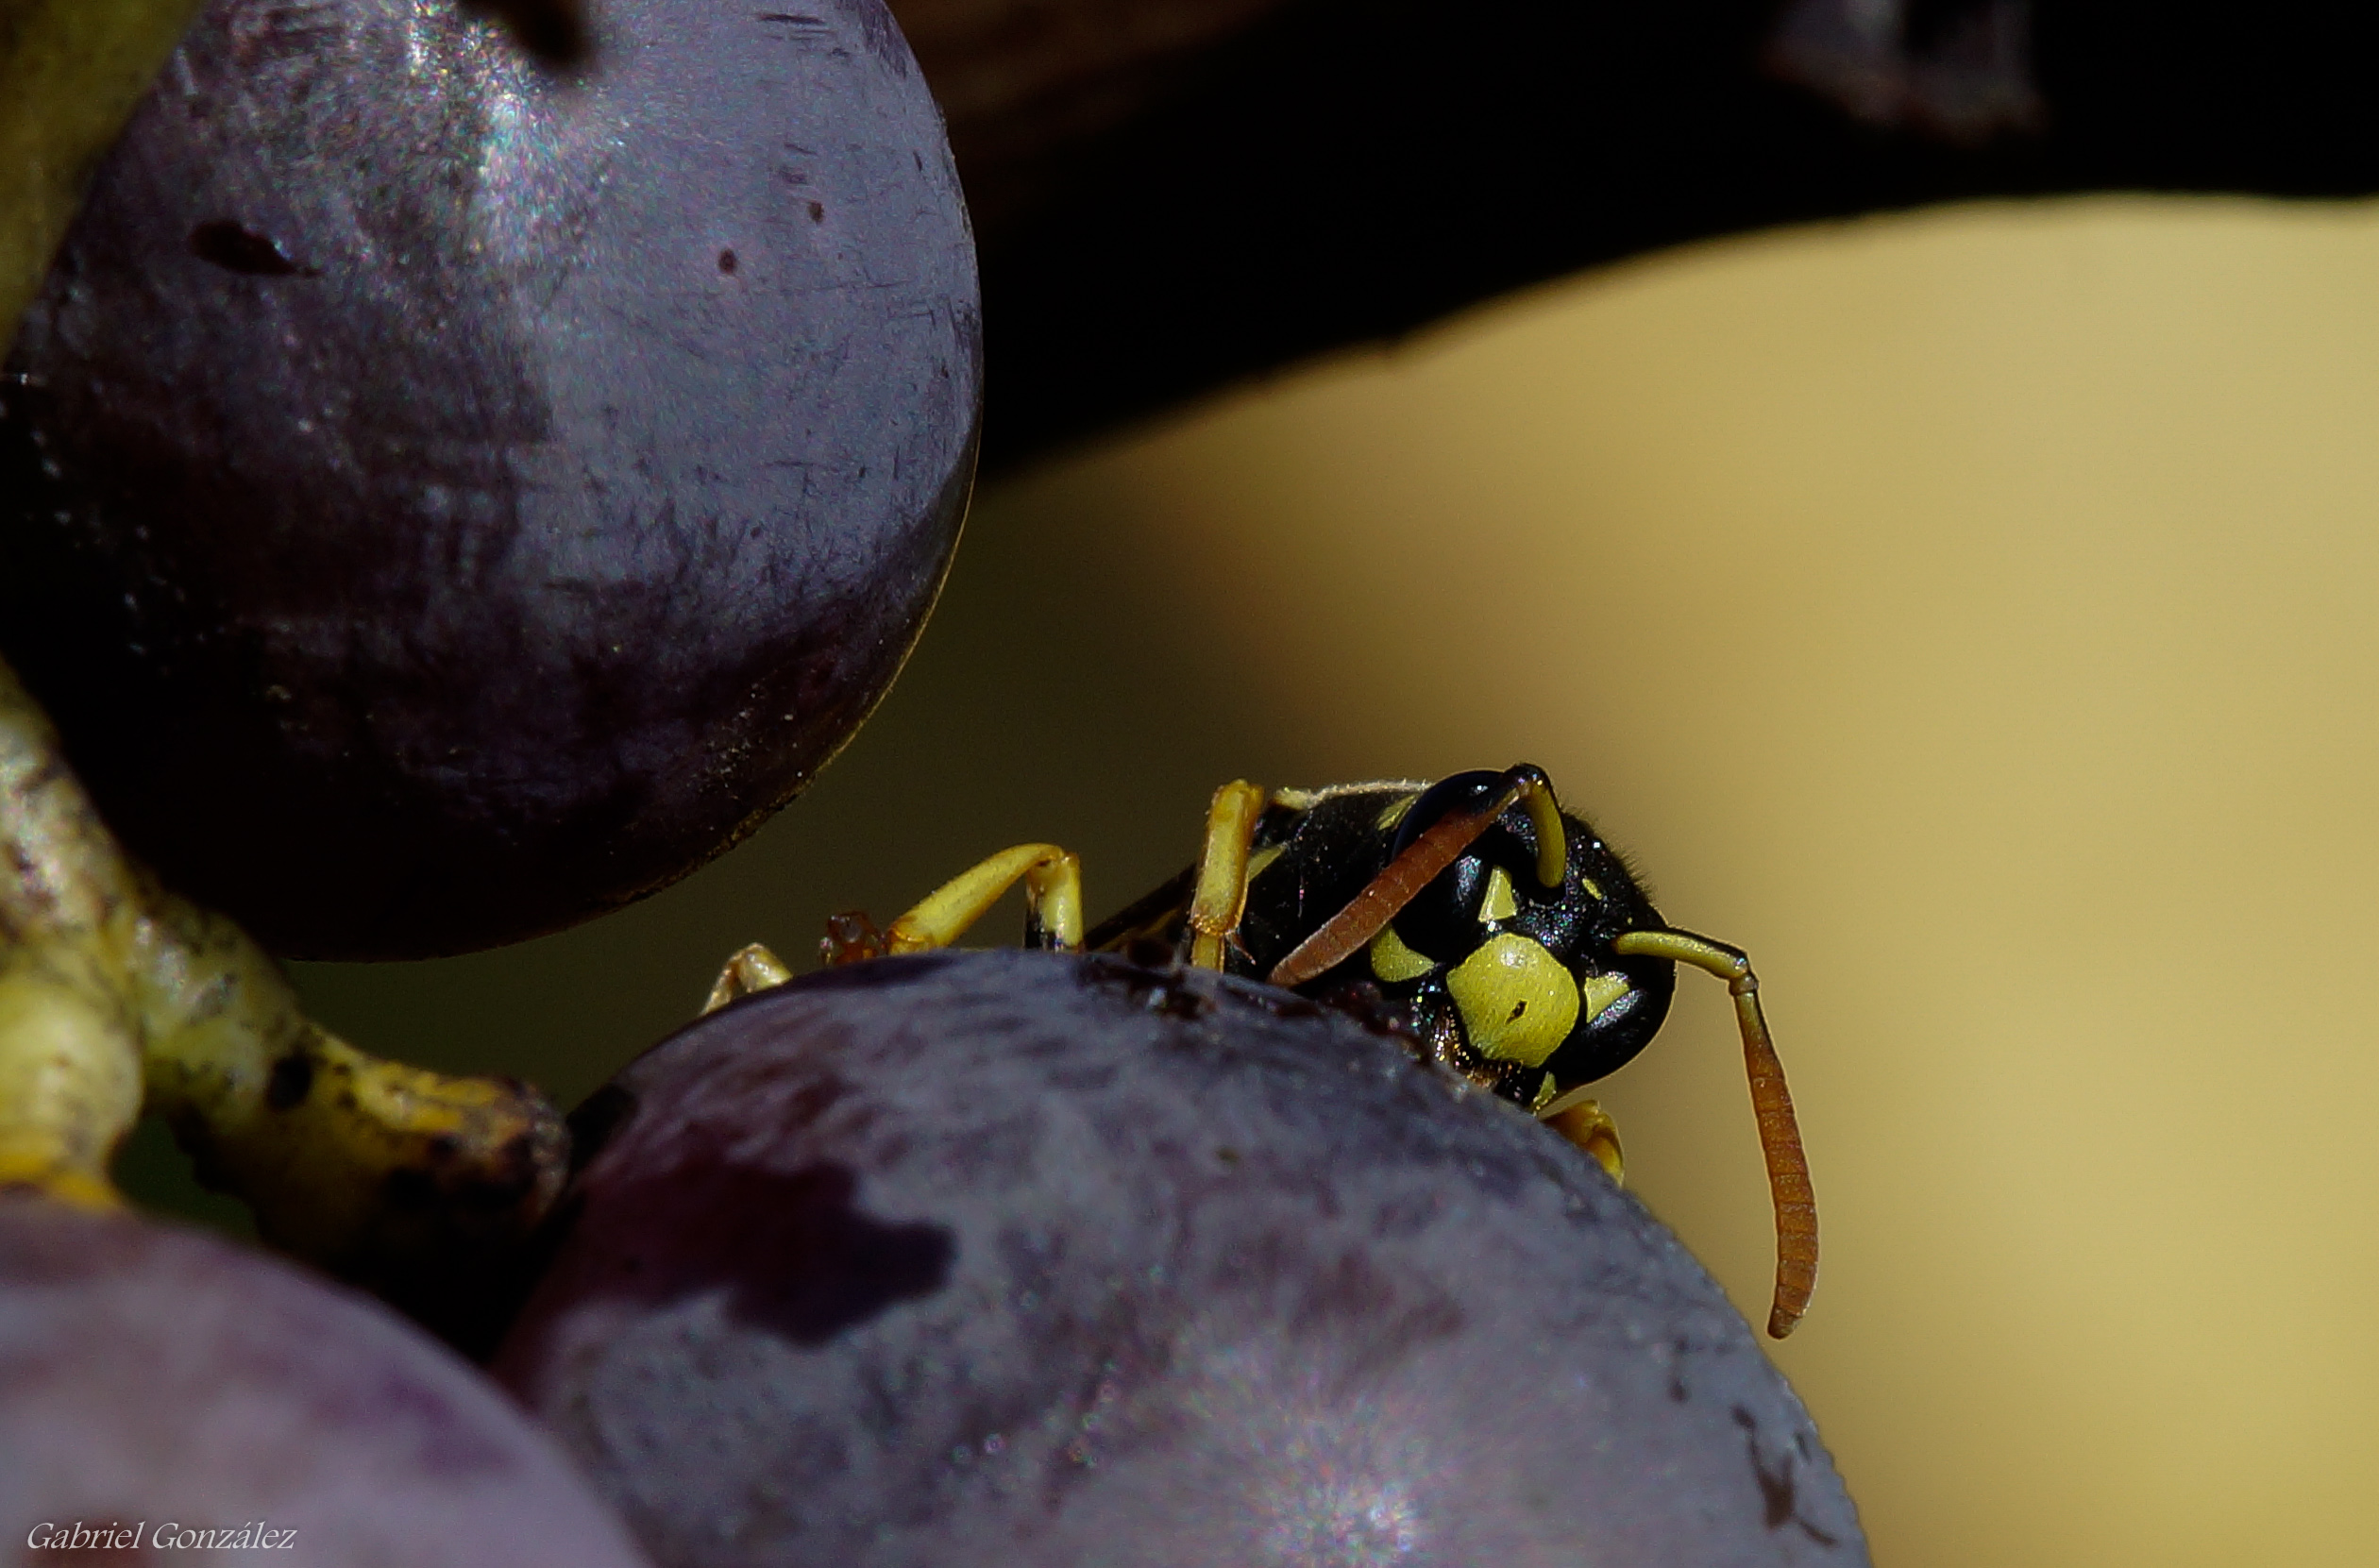
nature, plant, photography, fruit, flower, photo, food, produce, macro, close up, animals, naturaleza, galicia, pontevedra, a77, espana, g, ggl1, gaby1, xovesphoto, animales, sonya77, gphoto, xelodegalicia, sonya77v, tamron180mmmacro, macro photography, gabrielcoru a, flowering plant